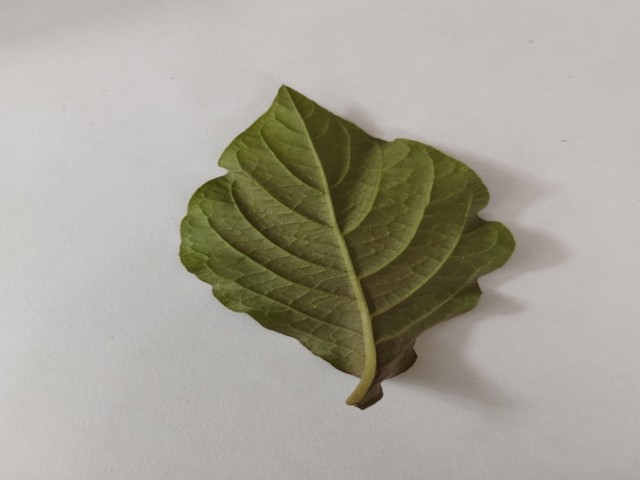
Plant: apang